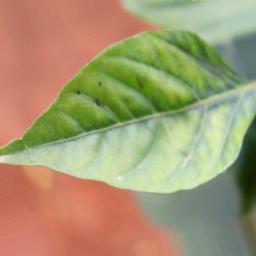
Label: mites_and_trips